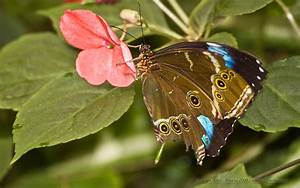
Label: farfalla